Jessamine S. Whitney

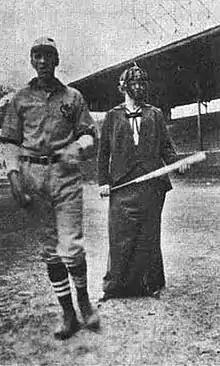
Jessamine S. Whitney as an umpire in a 1914 charity baseball game (the player in the foreground is Pat Witherbee).

Whitney began working at the National Tuberculosis Association in 1918, as "research secretary", a title eventually changed to "chief statistician". She wrote pamphlets and articles for the Association, including "The Costs of Tuberculosis" (1921, with Louis Israel Dublin), "The Rural Health Demonstration" (1924), "Facts and Figures about Tuberculosis" (1931), "Official Report of Childhood Type of Tuberculosis" (1934), "Tuberculosis among Nurses" (1935), and "The Need for Statistics on Rehabilitation" (1937). She worked with Alba M. Edwards of the Bureau of the Census on occupational health research, and standardizing occupational categories for mortality studies. She documented "tuberculosis migration," showing how Easterners with tuberculosis moving to the American Southwest for the supposed health benefits of a drier climate was creating a strain on resources in Arizona, New Mexico, Texas, Colorado, and California.